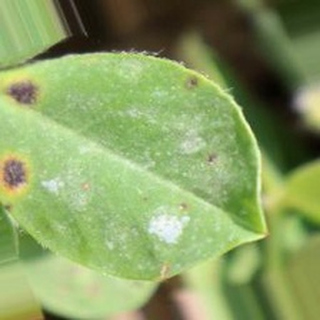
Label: groundnut_early_leaf_spot